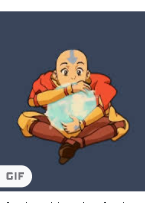
Portrait style: Cartoon Portrait